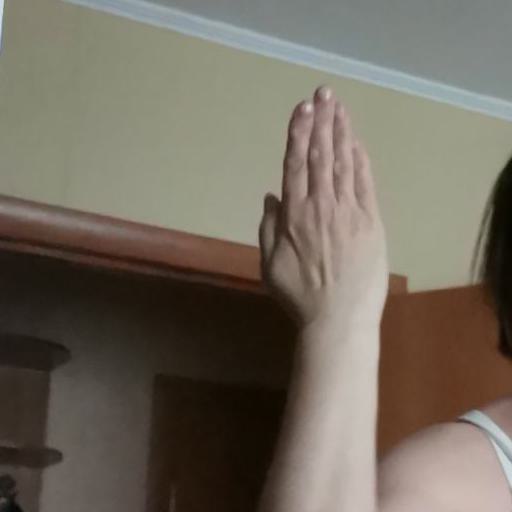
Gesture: stop_inverted